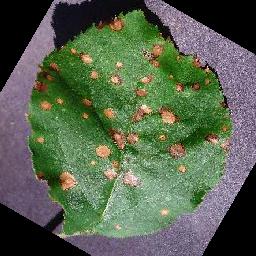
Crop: apple
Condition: black_rot